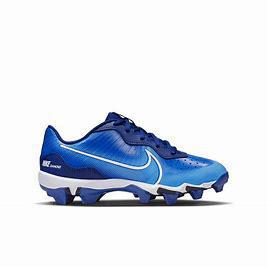
Brand: Nike
Model: Alpha Huarache 4 Keystone